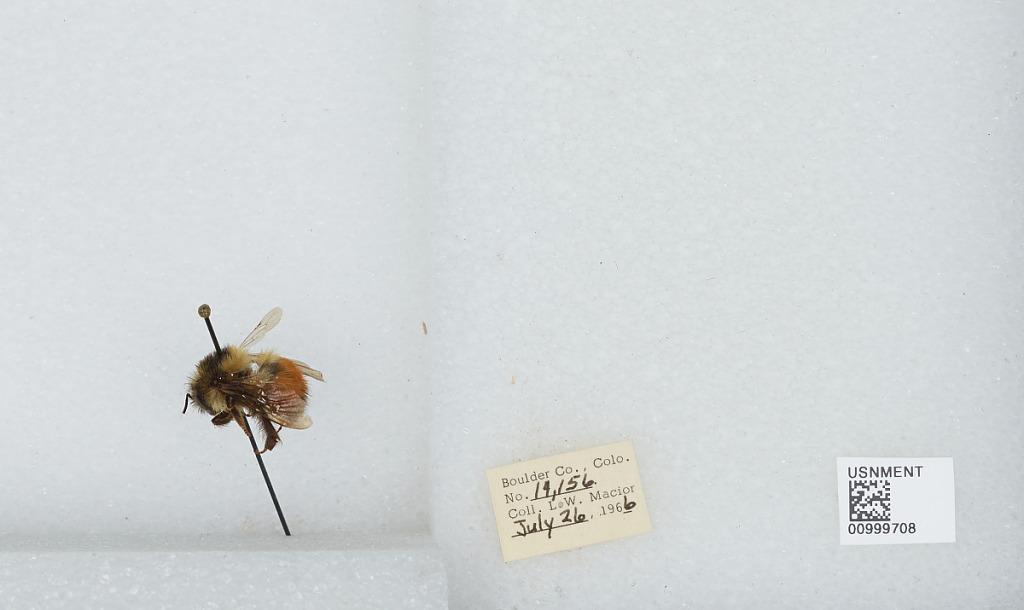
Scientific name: Bombus (Pyrobombus) melanopygus Nylander
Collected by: L. Macior
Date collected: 1966-7-26
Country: United States
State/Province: Colorado
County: Boulder
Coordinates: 40.015, -105.27